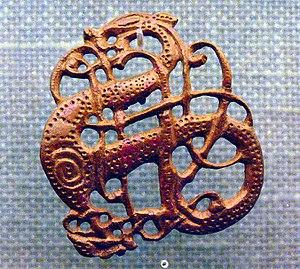
L'art viking, également connu sous le nom de l'art du nord, est un terme largement accepté pour désigner l'art scandinave et viking trouvant ses origines en particulier dans les Îles britanniques et d'Islande, au cours de l'âge des Vikings s'étendant du VIIIᵉ au XIᵉ siècle de notre ère. L'art viking partage de nombreuses influences avec des traditions de la culture celtique, germanique, romane et d’Europe de l'Est.
La stavkirke d'Urnes est la plus ancienne des vingt-huit stavkirker subsistant en Norvège. Elle est située dans le comté de Sogn og Fjordane, sur le territoire de la kommune de Luster. Elle a été inscrite au patrimoine mondial de l’UNESCO en 1979.